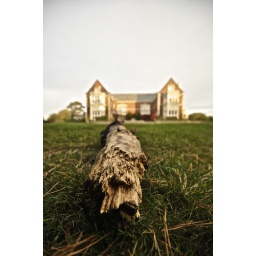
This is a log placed across the grass field at Kohl Mansion in Burlingame, CA. Focal length is 10mm.